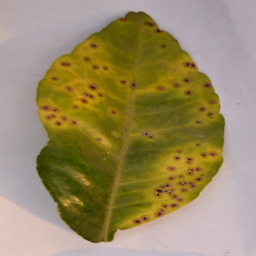
Plant part: leaf
Disease: canker